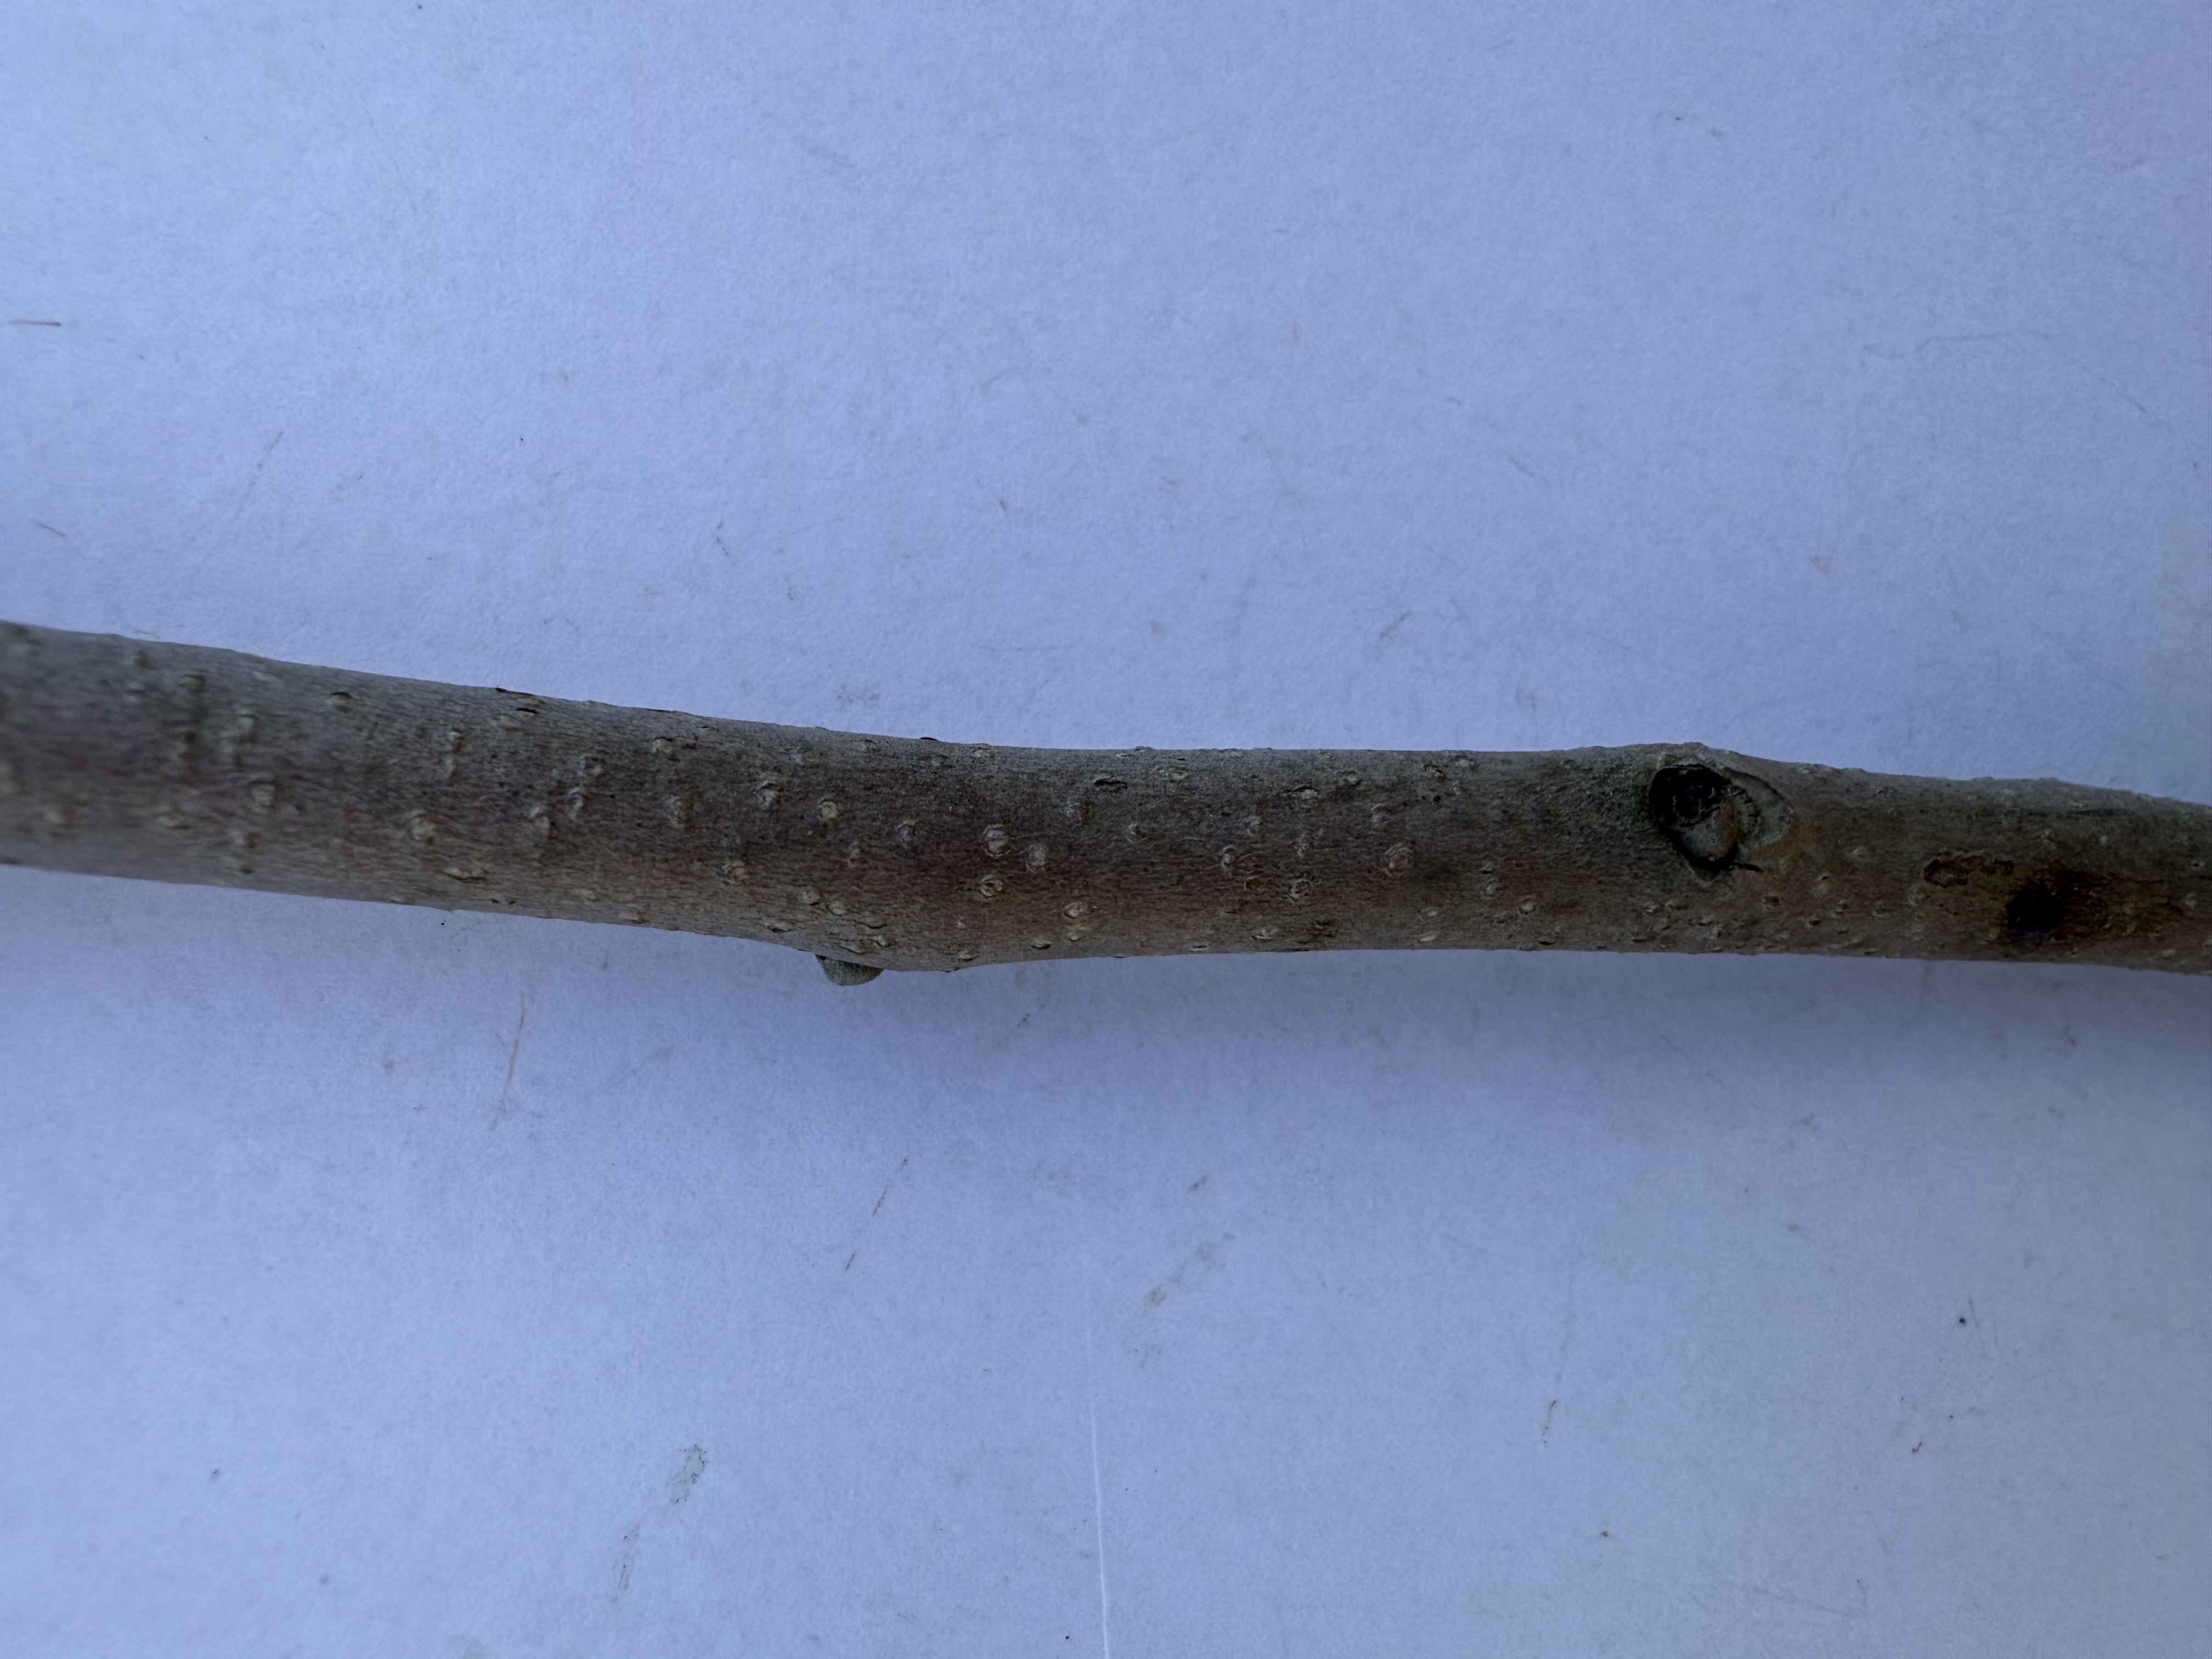
Variety: Hachiya Persimmon